Application of CFD in thermal power plants

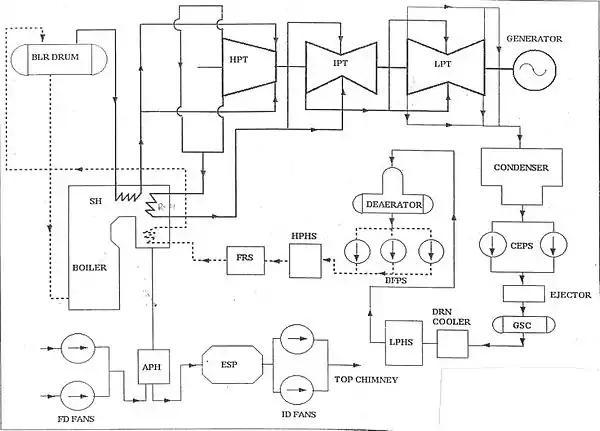
Typical layout of thermal power plant

Finite difference method describes the unknowns of the flow problem by means of point samples at the node points of a grid co-ordinate lines. Taylor series expansions are used to generate finite difference approximations of derivatives in terms of point samples at each grid point and its immediate neighbours. Those derivatives appearing in the governing equations are replaced by finite differences yielding an algebraic equation.